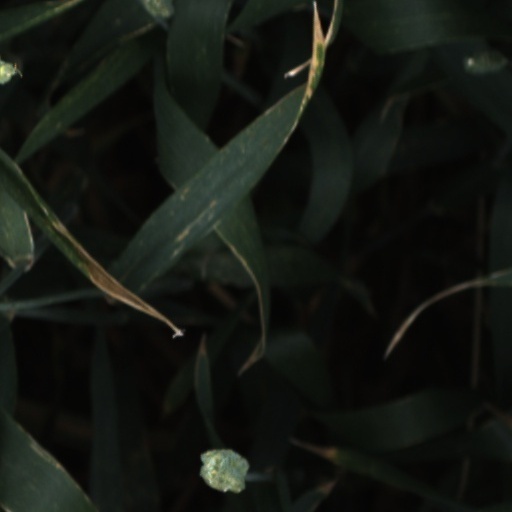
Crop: wheat